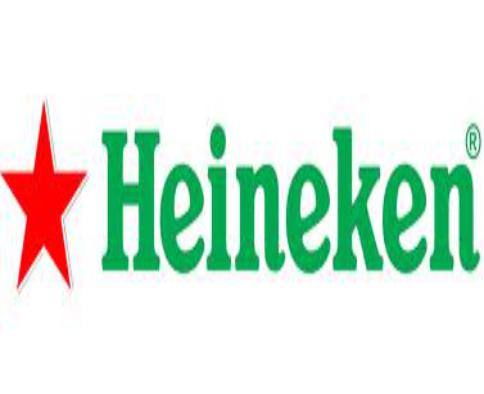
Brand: Heineken
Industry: Food